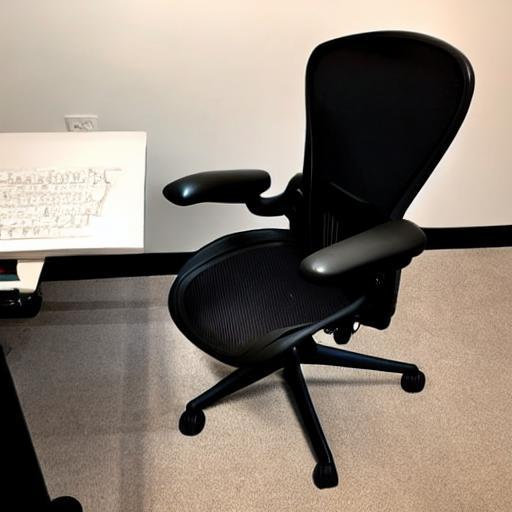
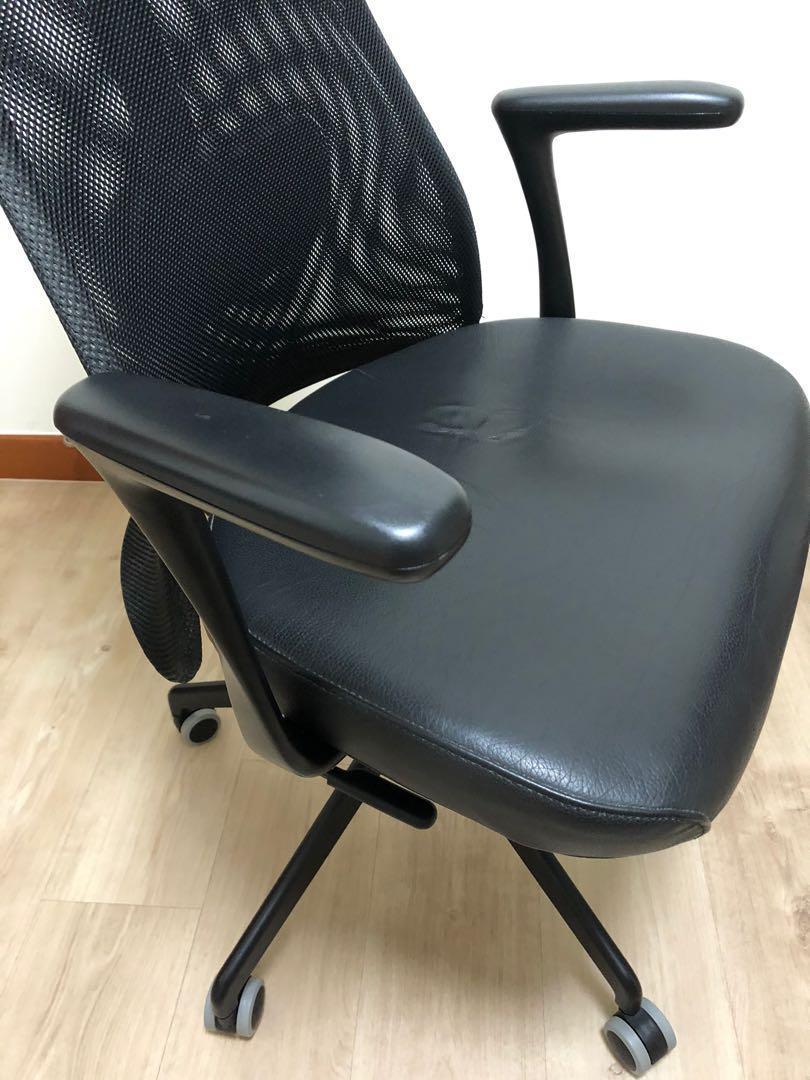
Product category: items_chair
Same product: no